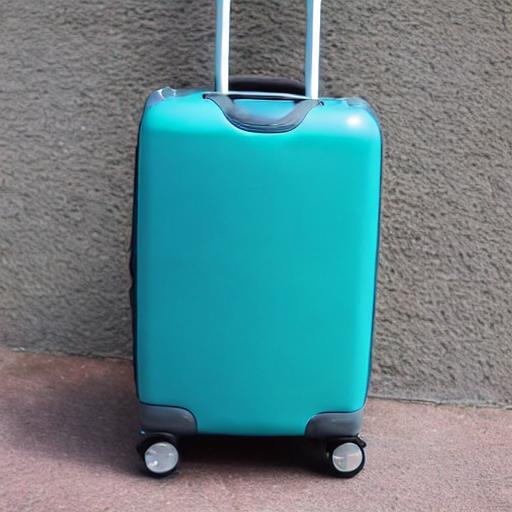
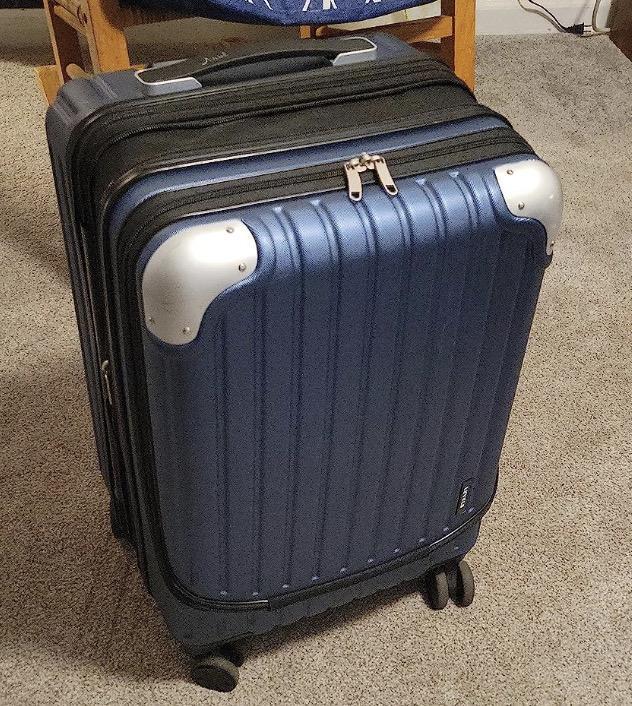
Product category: items_tea
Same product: no